Alley Pond Park

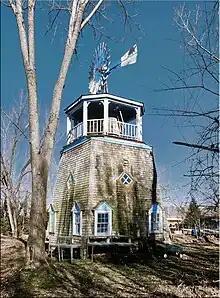
Alley Pond Windpump replica of the Douglaston Manor windmill

The Alley Pond Environmental Center (APEC), founded in 1972, moved to its own building on Northern Boulevard four years later. The city also acquired over $10.9 million worth of land for the park. An 1870s-era windmill away at Arleigh Road, on the Douglaston peninsula, was relocated to the park when the windmill's original site was threatened with development, and was intended to be used as an APEC exhibit; however, the windmill was burned in an arson two years later. APEC volunteers raised money to build a replica, which was completed in 2005. On the other side of the park, Gertrude Waldeyer led an advocacy group to preserve Oakland Lake, leading NYC Parks to spend $1 million restoring the lake in 1987, with the New York State Department of Environmental Conservation designating the surrounding area as freshwater wetlands the next year.